Susana Ferrari Billinghurst

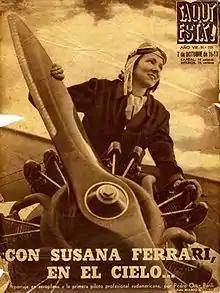
With Susana Ferrari in the sky ... Portada Revista 1943

Susana Ferrari Billinghurst (20 March 1914 – 13 August 1999) was an Argentine aviator who was the first woman in South America to earn a commercial pilot's license, in 1937.